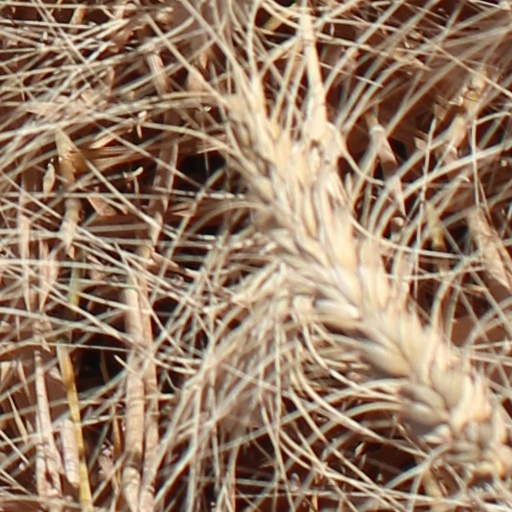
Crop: wheat